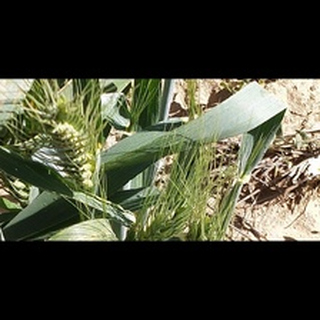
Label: healthy_wheat